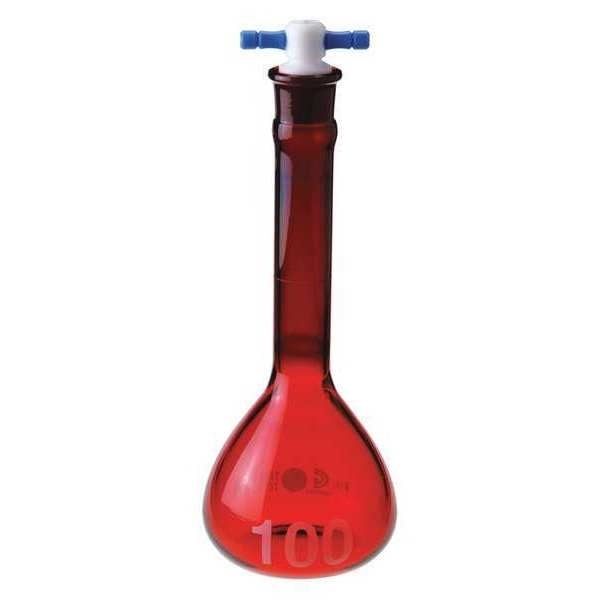
Volumetric Flask, 200mL
Volumetric Flask, Capacity - Metric 200 mL, Capacity - English 6.76 fl oz, Flask Type Volumetric, Overall Height - Metric 175 mm, USP Specification Type I, Tolerance +/-0.12 mL, Includes Closure Yes, Closure Type Stopper, Neck Style Straight, Closure Material PTFE, Compatible with Stopper Size 19, Body Material Glass, Sterile/Non-Sterile Non-Sterile, Autoclavable Yes, Body Color Red, Graduated No, Graduation Increments - Metric Not Applicable, Mouth Size Wide, Glassware Class A graingerSKU: 21UE21, mscSKU: , zoro_no: G6004266, mongo_id: 65bbe83422d7a989a98e08a2
Brand: Chemglass
Category: Business & Industrial > Science & Laboratory > Laboratory Supplies > Laboratory Flasks > Volumetric Laboratory Flasks